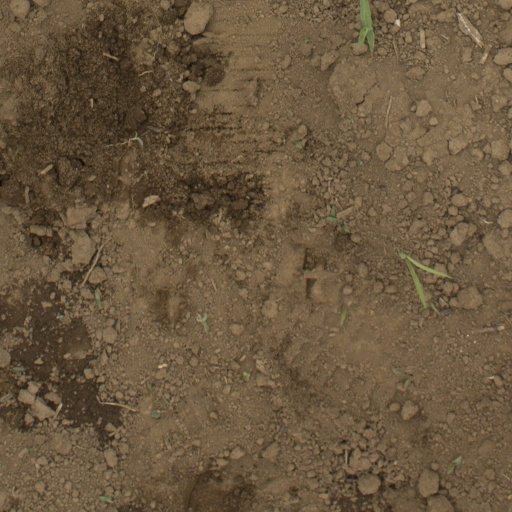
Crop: Jerusalem artichoke